Lion Brewery (Sri Lanka)

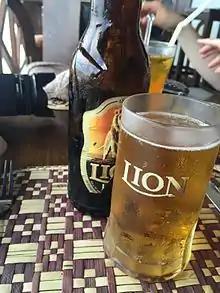

In 2011, Grupo Modelo appointed Lion Brewery as the national distributor of Corona in Sri Lanka and the Maldives.